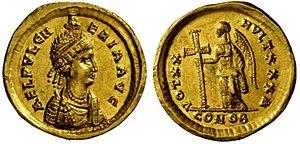
Pulchérie, née à Constantinople le 19 janvier 399, et morte le 11 novembre 453, est régente byzantine, puis impératrice byzantine. Elle est aussi une sainte des églises chrétiennes.
Pulchérie est un prénom féminin, fêté le 10 septembre.